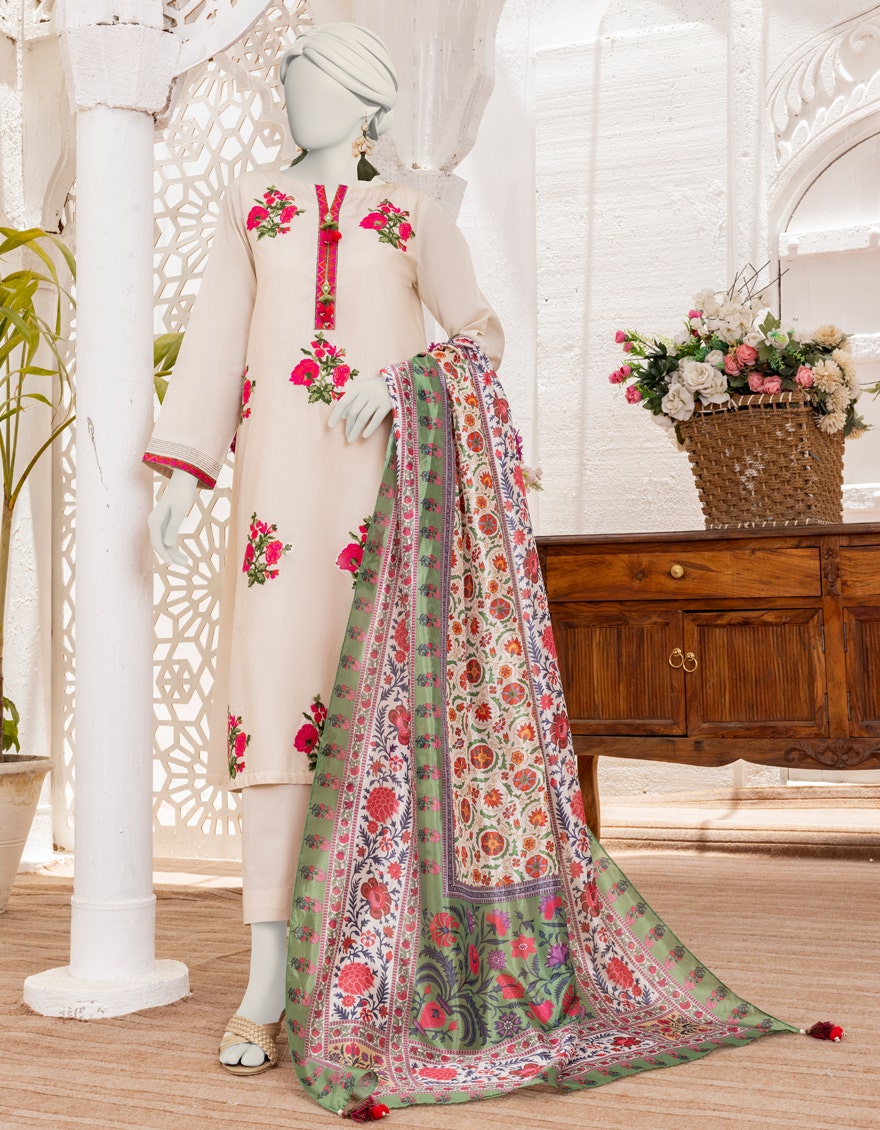
cream multi embroidered salwar suit